Boris Godunov (opera)

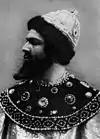
Shalyapin as Boris (1898)

The Revised Version of 1872 received its world premiere on 27 January 1874 at the Mariinsky Theatre. The Cell Scene was omitted. The Novodevichiy and Coronation scenes were combined into one continuous scene: 'The Call of Boris to the Tsardom'. Matvey Shishkov's design for the last scene of Pushkin's drama, 'The House of Boris' (see illustration, right), was substituted for this hybrid of the Novodevichiy and Coronation scenes. The scenes were grouped in five acts as follows: